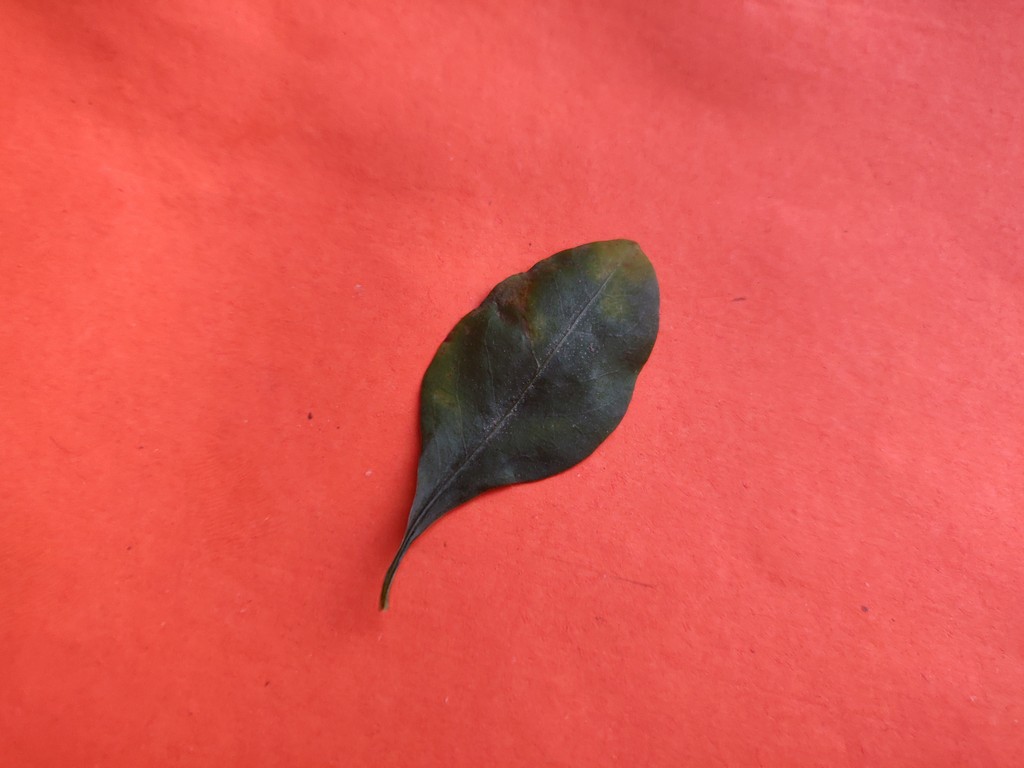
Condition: Unhealthy
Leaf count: single
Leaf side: front